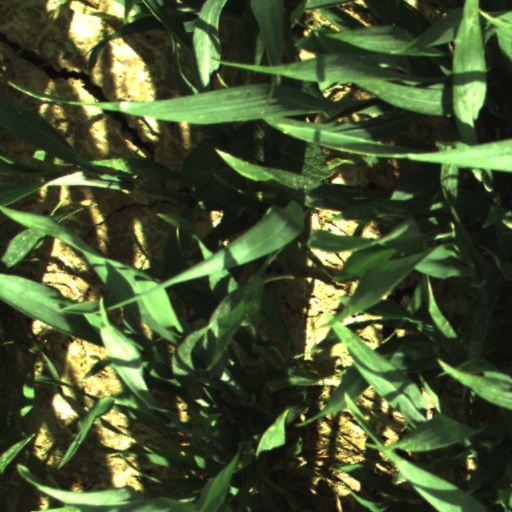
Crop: wheat